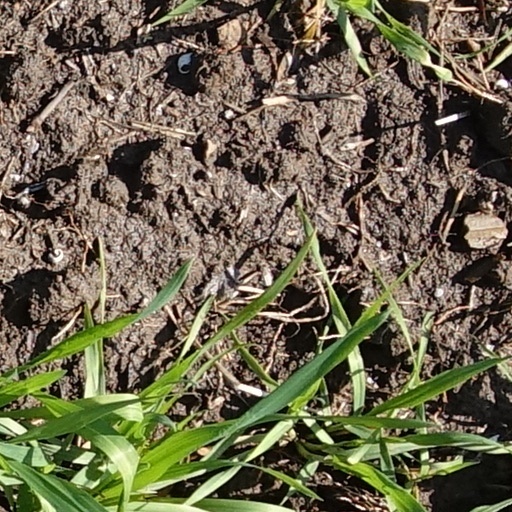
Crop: wheat